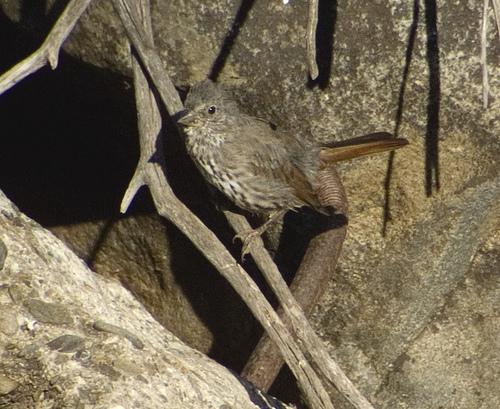
the body is grey-brown, with a white breast and belly that is streaked with black.
this bird is brown with black eyes and has a very short beak.
this bird is brown with some white on breast, gray feet, and brown tail.
gray bird with white and black speckled breast and belly. brown retrices.
this bird is brown and has a small brown beak
this bird has wings that are brown and has a short bill
this bird has wings that are brown and has a white bell
this particular bird has a belly that is white with black spots and gray sides
this bird has a brown and white breast and a brown pointed bill
this bird is brown with white and has a very short beak.
Species: Fox Sparrow